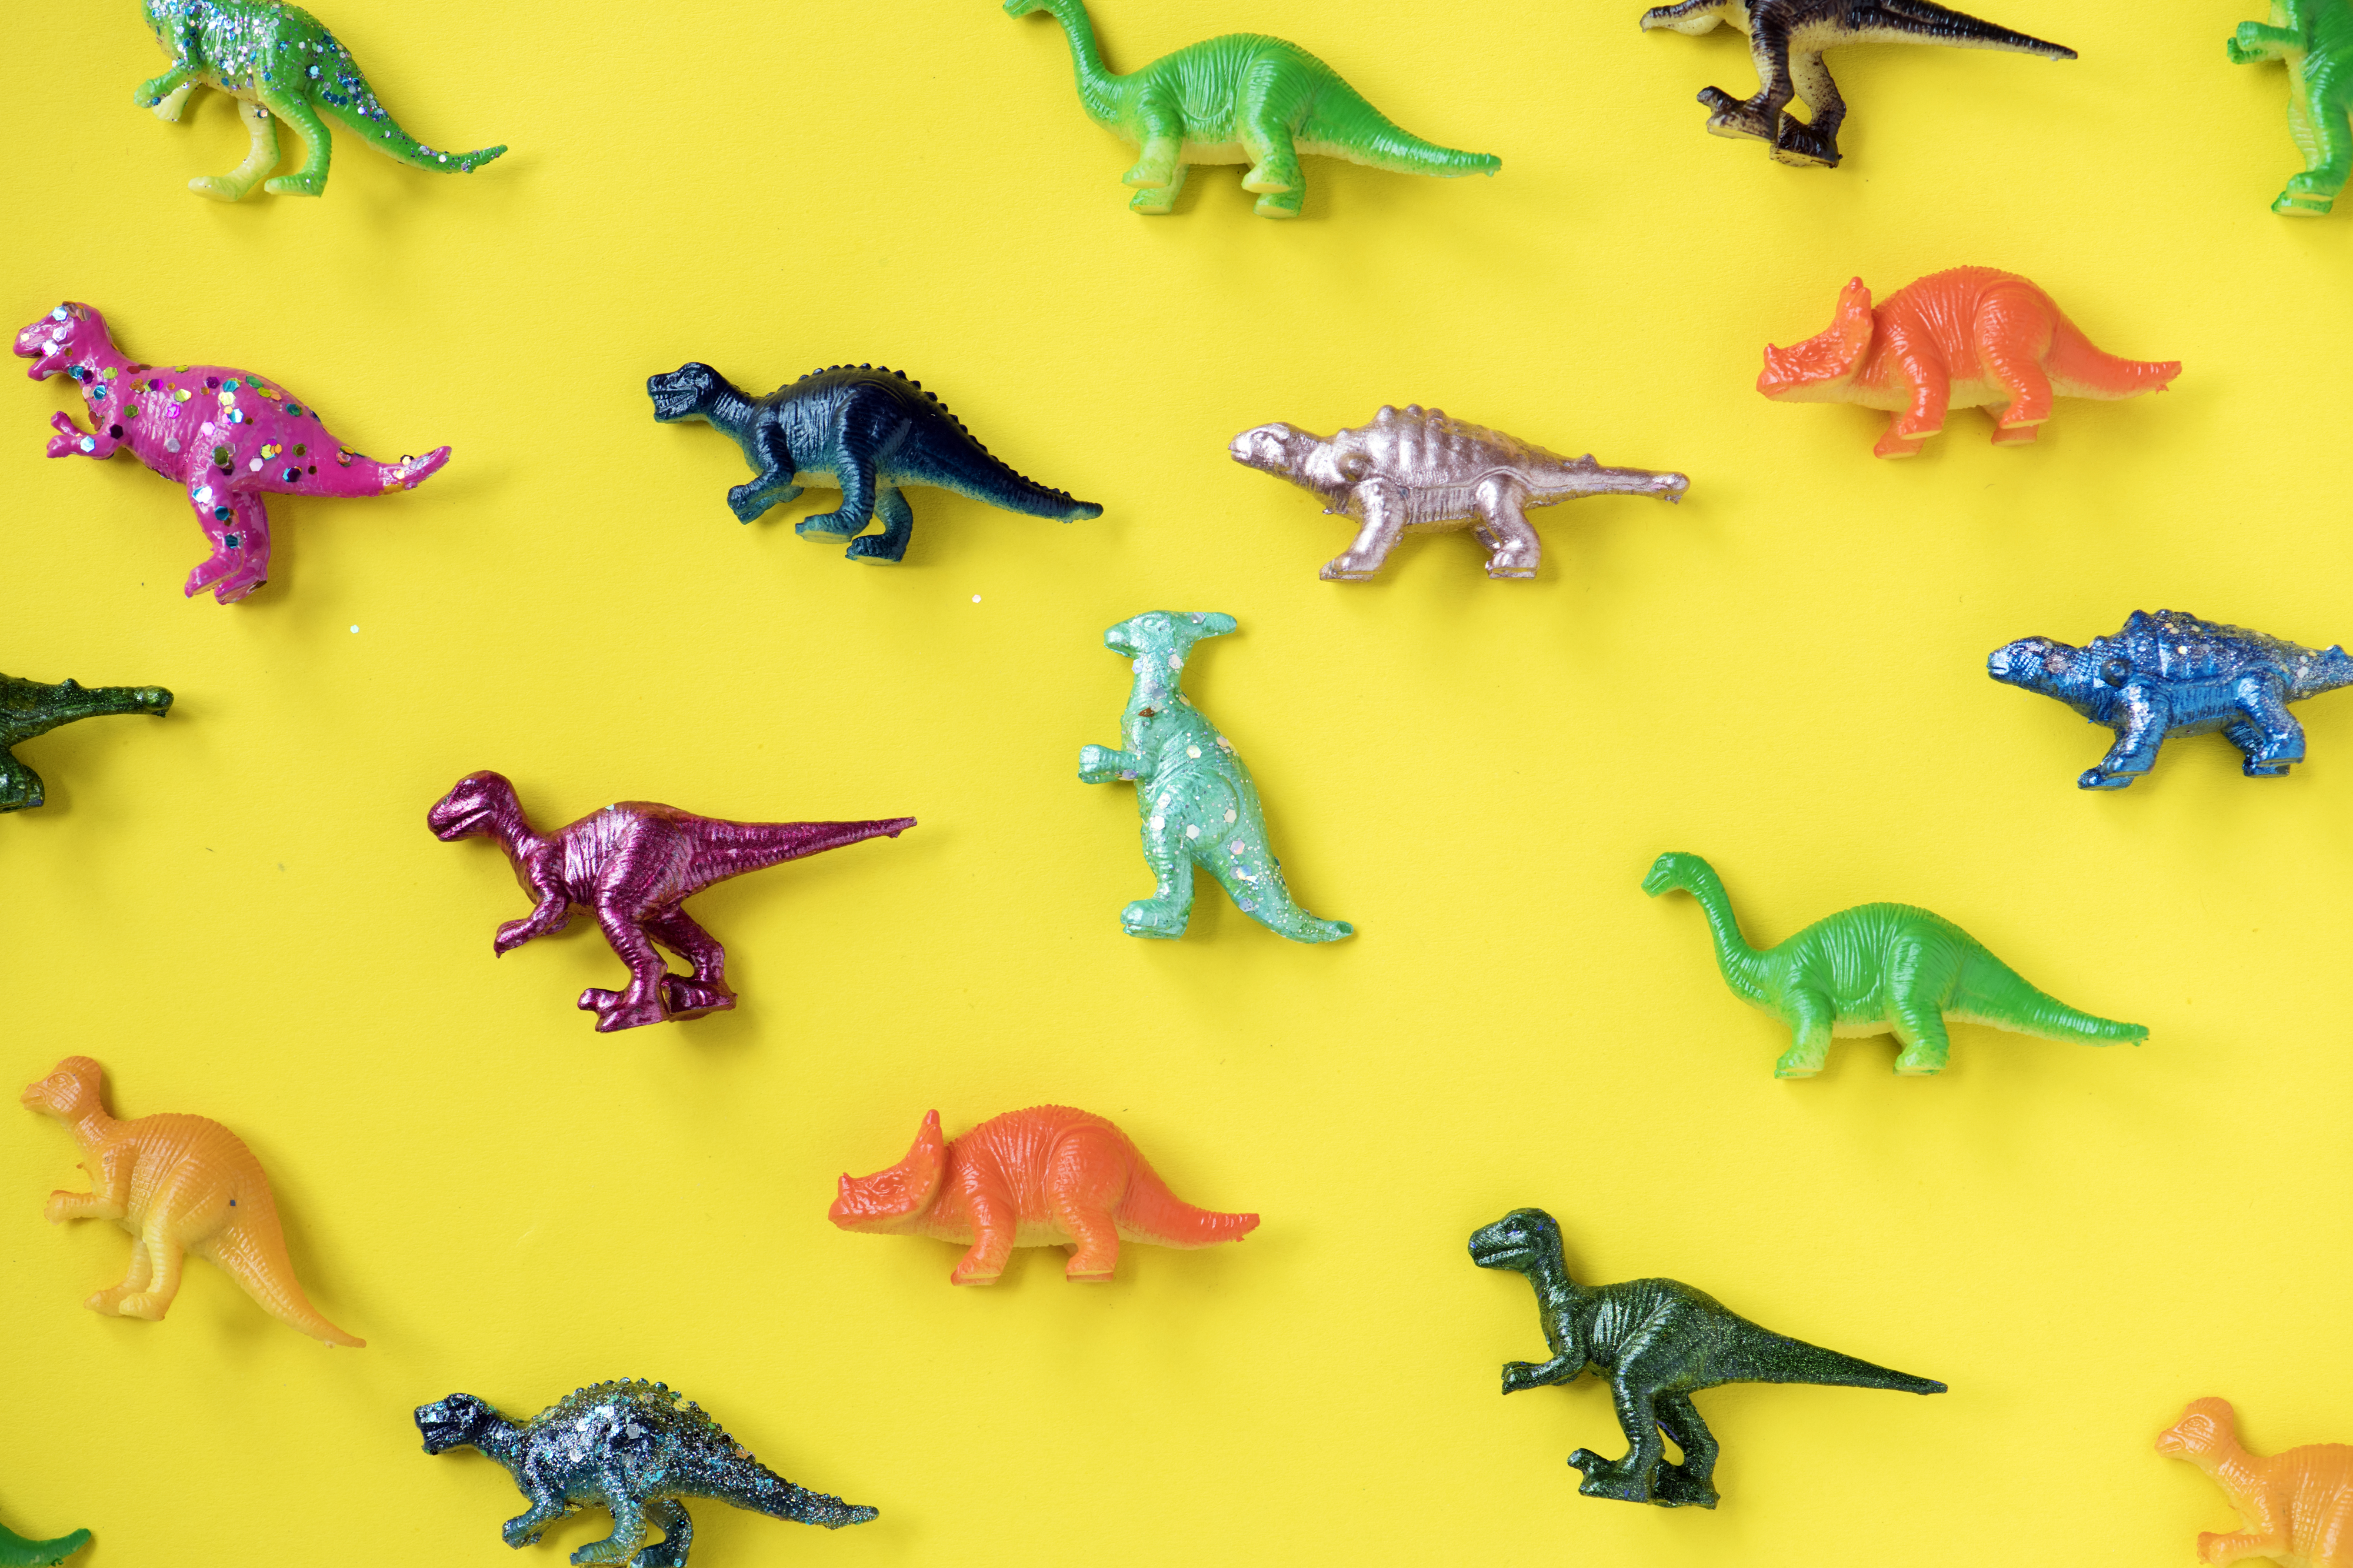
ancient, animal, animals, assorted, assortment, background, childhood, closeup, collection, color, colorful, dinosaur, diverse, elephant, extinct, figure, figurine, funky, happy, hippo, hippopotamus, horse, isolated, jungle, jurassic, lion, mammals, mixed, model, object, pattern, plastic, powerful, prehistoric, prehistorical, safari, texture, tiger, toy, various, wallpaper, yellow background, zoo, fauna, organism